Nahe (wine region)

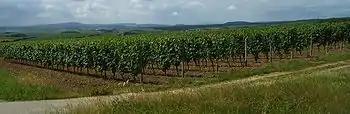
Vineyards in the Nahe region

Nahe is a region ("Anbaugebiet") for quality wine in Germany, along the River Nahe in the state of Rhineland-Palatinate. On the region's of vineyards in 2008, white wine grapes dominate with 75% and Riesling is the most common variety with 27.2%. A characteristic of the Nahe region is that the soils are very varied owing to the region's volcanic origins.